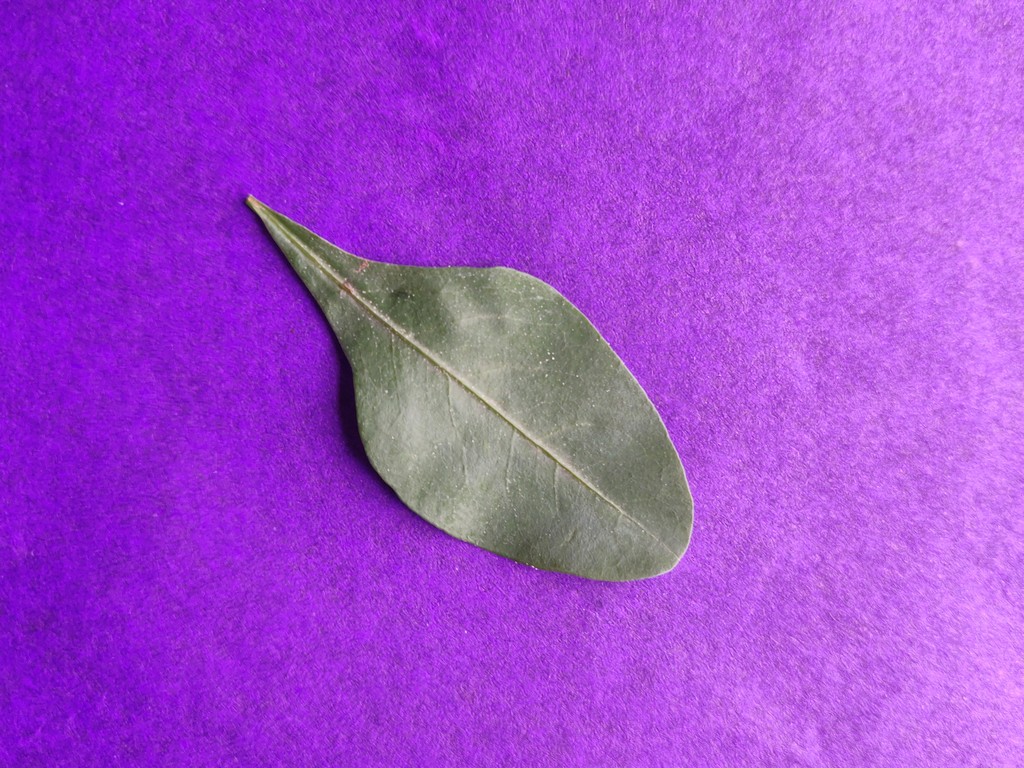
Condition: Healthy
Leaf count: single
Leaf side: front